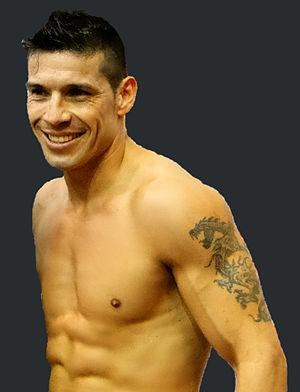
Sergio Gabriel Martínez est un boxeur argentin né le 21 février 1975 à Quilmes.